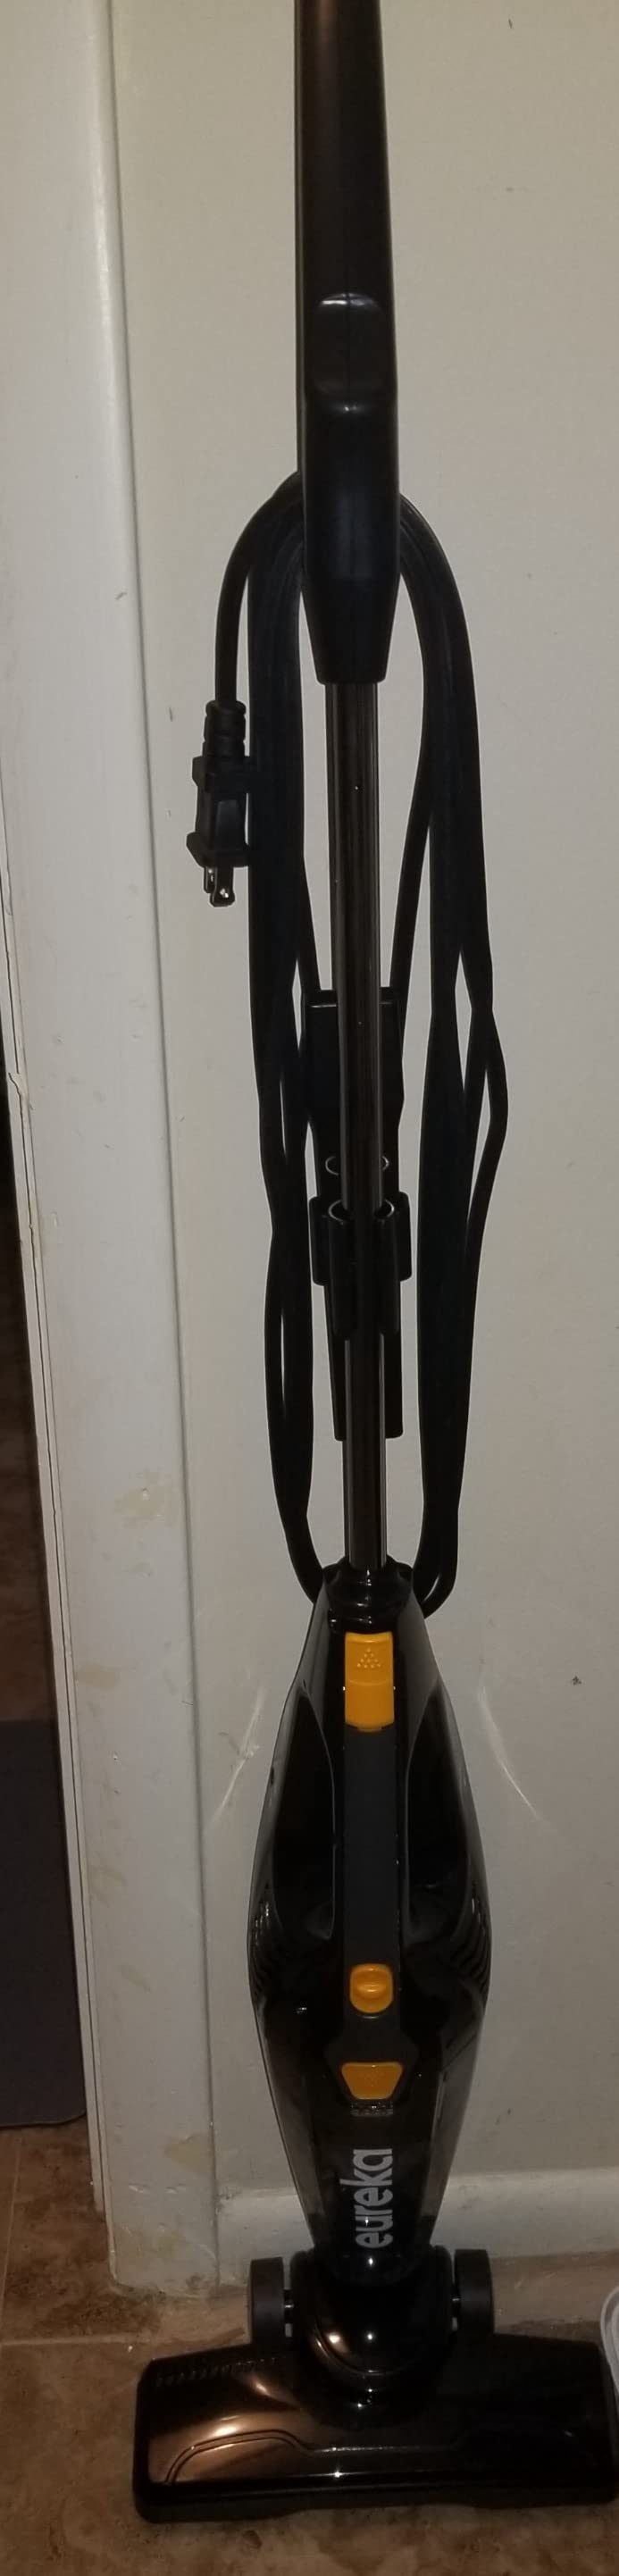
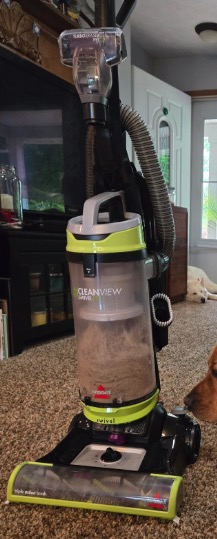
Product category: items_vacuum
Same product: no